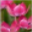
Label: tulip